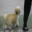
Label: dog